Sally Jessy Raphael

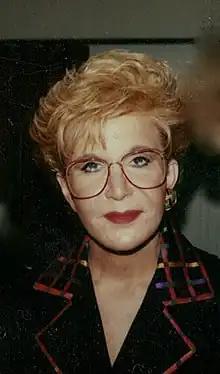
Raphael on the set of her talk show in the early 1990s

Raphael's husband Karl Soderlund assumed the role of her manager, and was a partner in her two biggest successes. She hosted a radio call-in advice show distributed by NBC Talknet that ran from 1981 to 1987, but she is best known for hosting the television talk show "The Sally Jessy Raphael Show" (later shortened to "Sally"), which ran in first-run syndication from October 17, 1983, to May 24, 2002. "Talknet" was brand new when she came to the attention of producer Maurice Tunick. According to David Richards of "The Washington Post", Tunick had auditioned a number of potential hosts, but hadn't yet found the right one. Tunick gave Raphael a one-hour trial run on NBC's Washington, D.C., affiliate, WRC, in August 1981. Before going on the air, she decided that rather than doing a political show, she would give advice and discuss subjects she knew a lot about, such as relationship problems. Soon, her advice show was being heard on over 200 radio stations, and she developed a loyal group of fans.